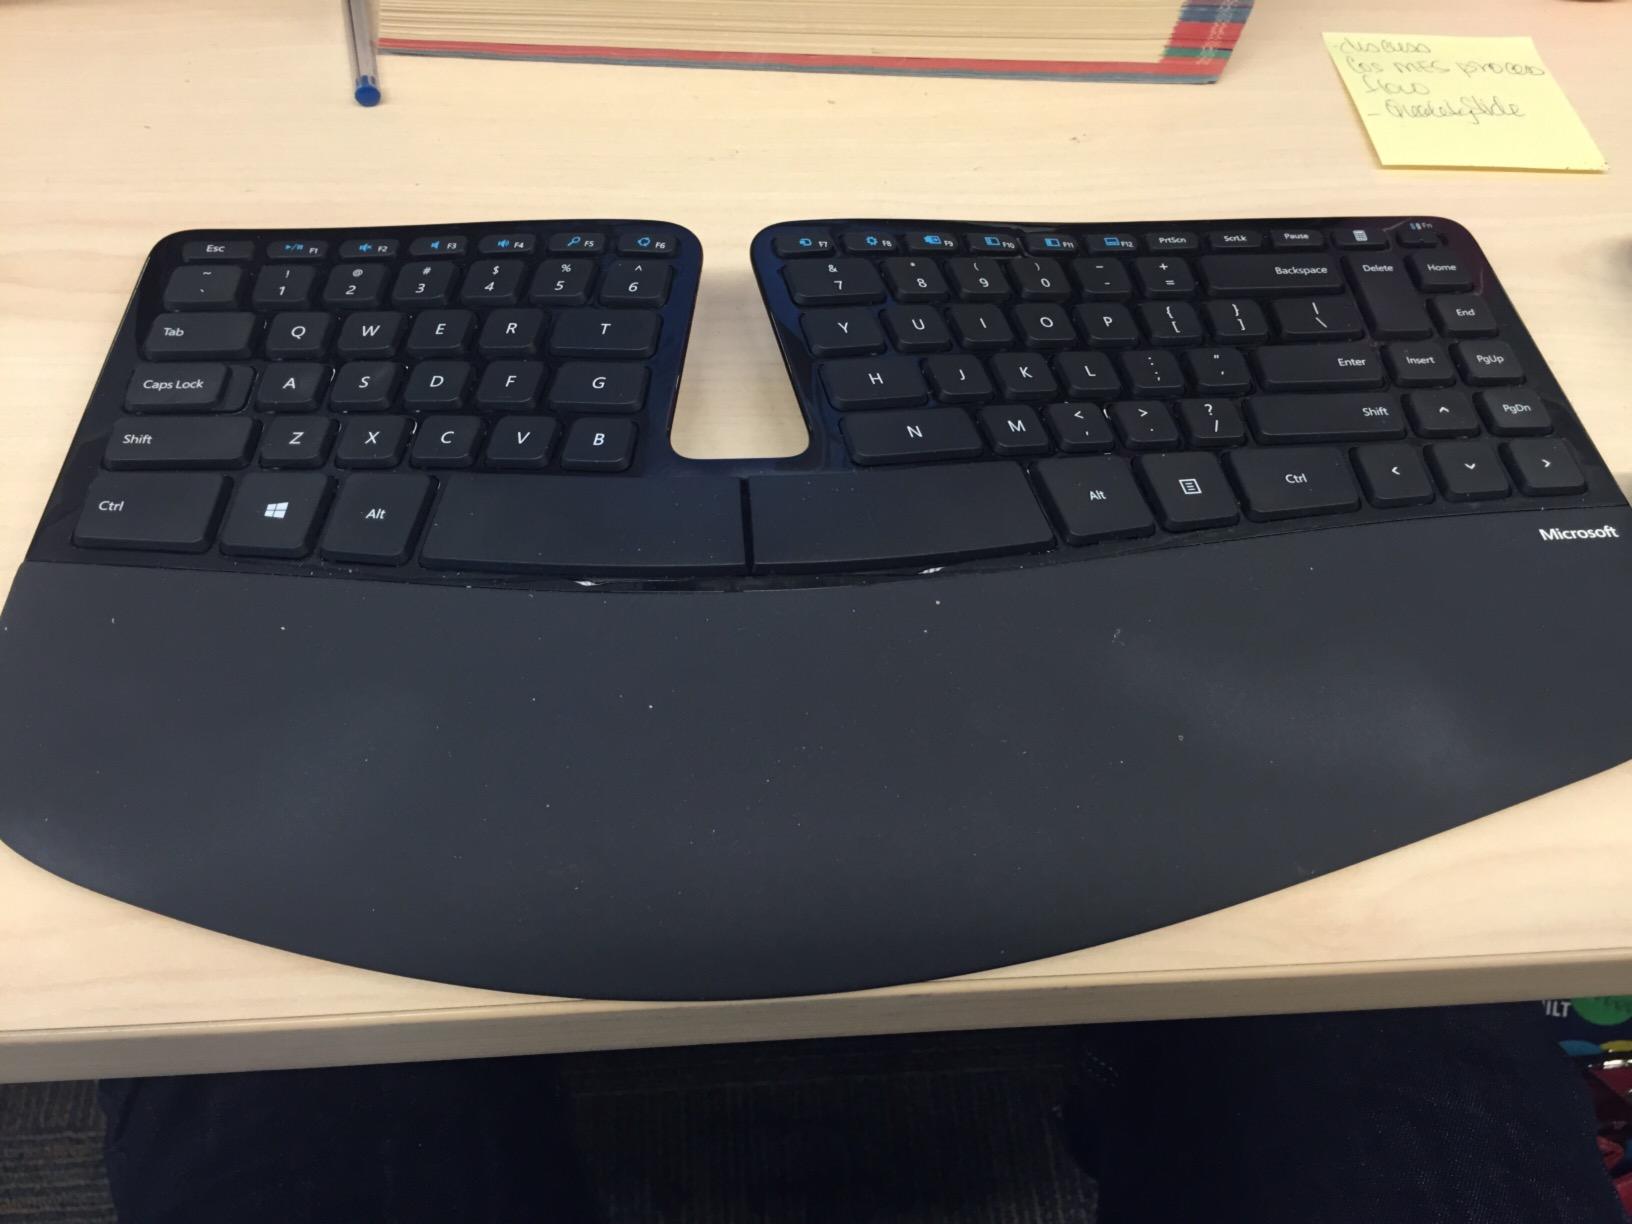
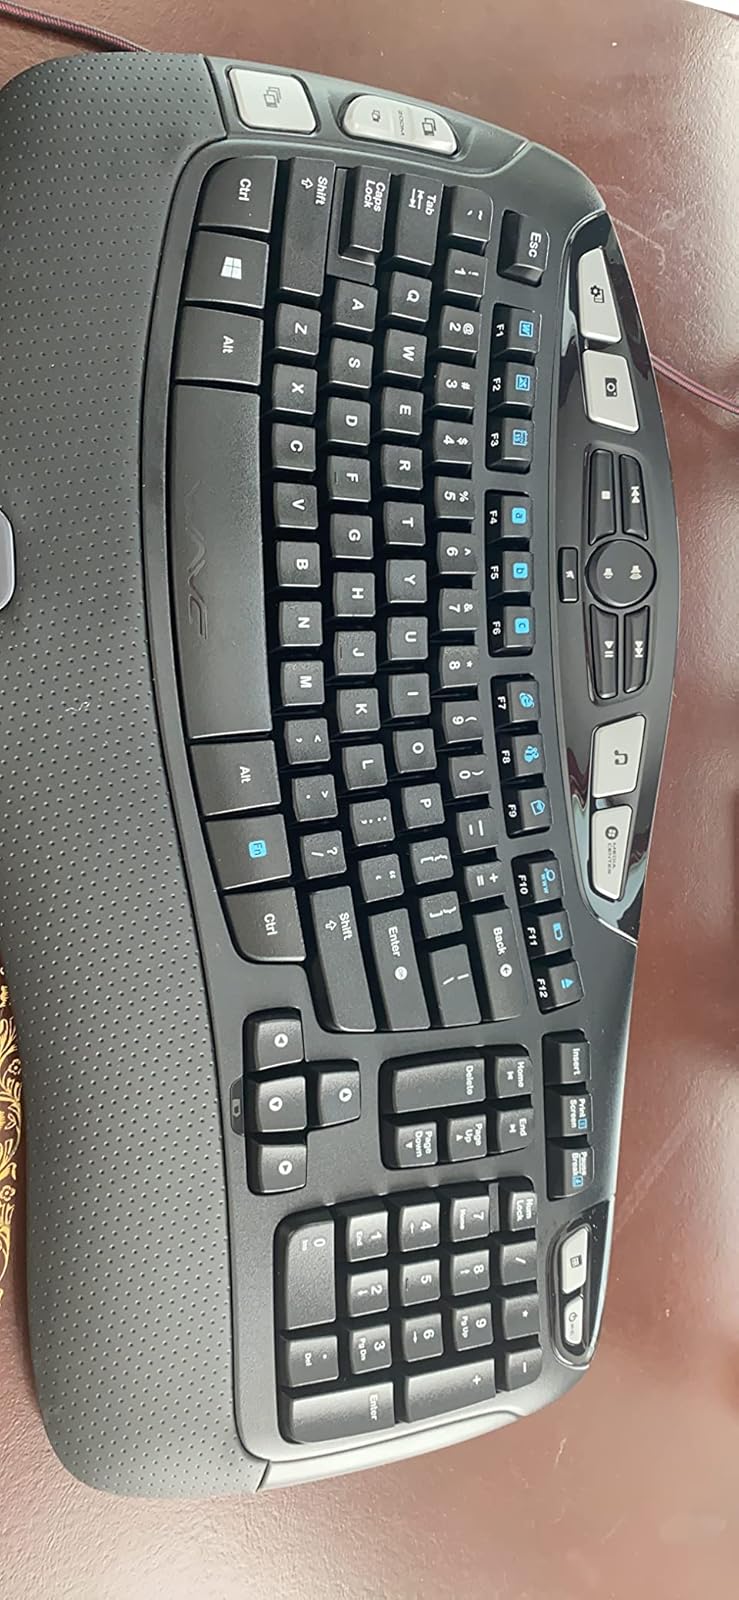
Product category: keyboard
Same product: no